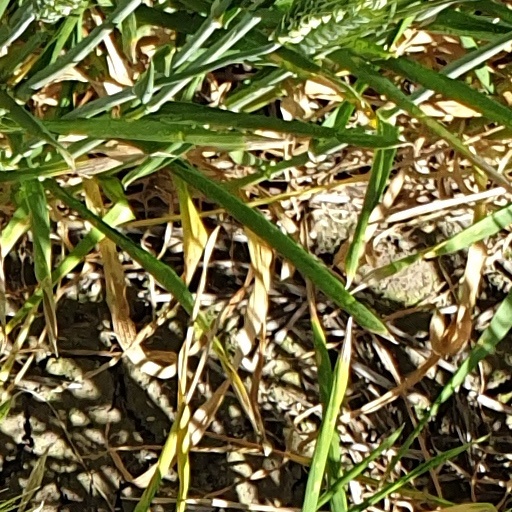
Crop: wheat